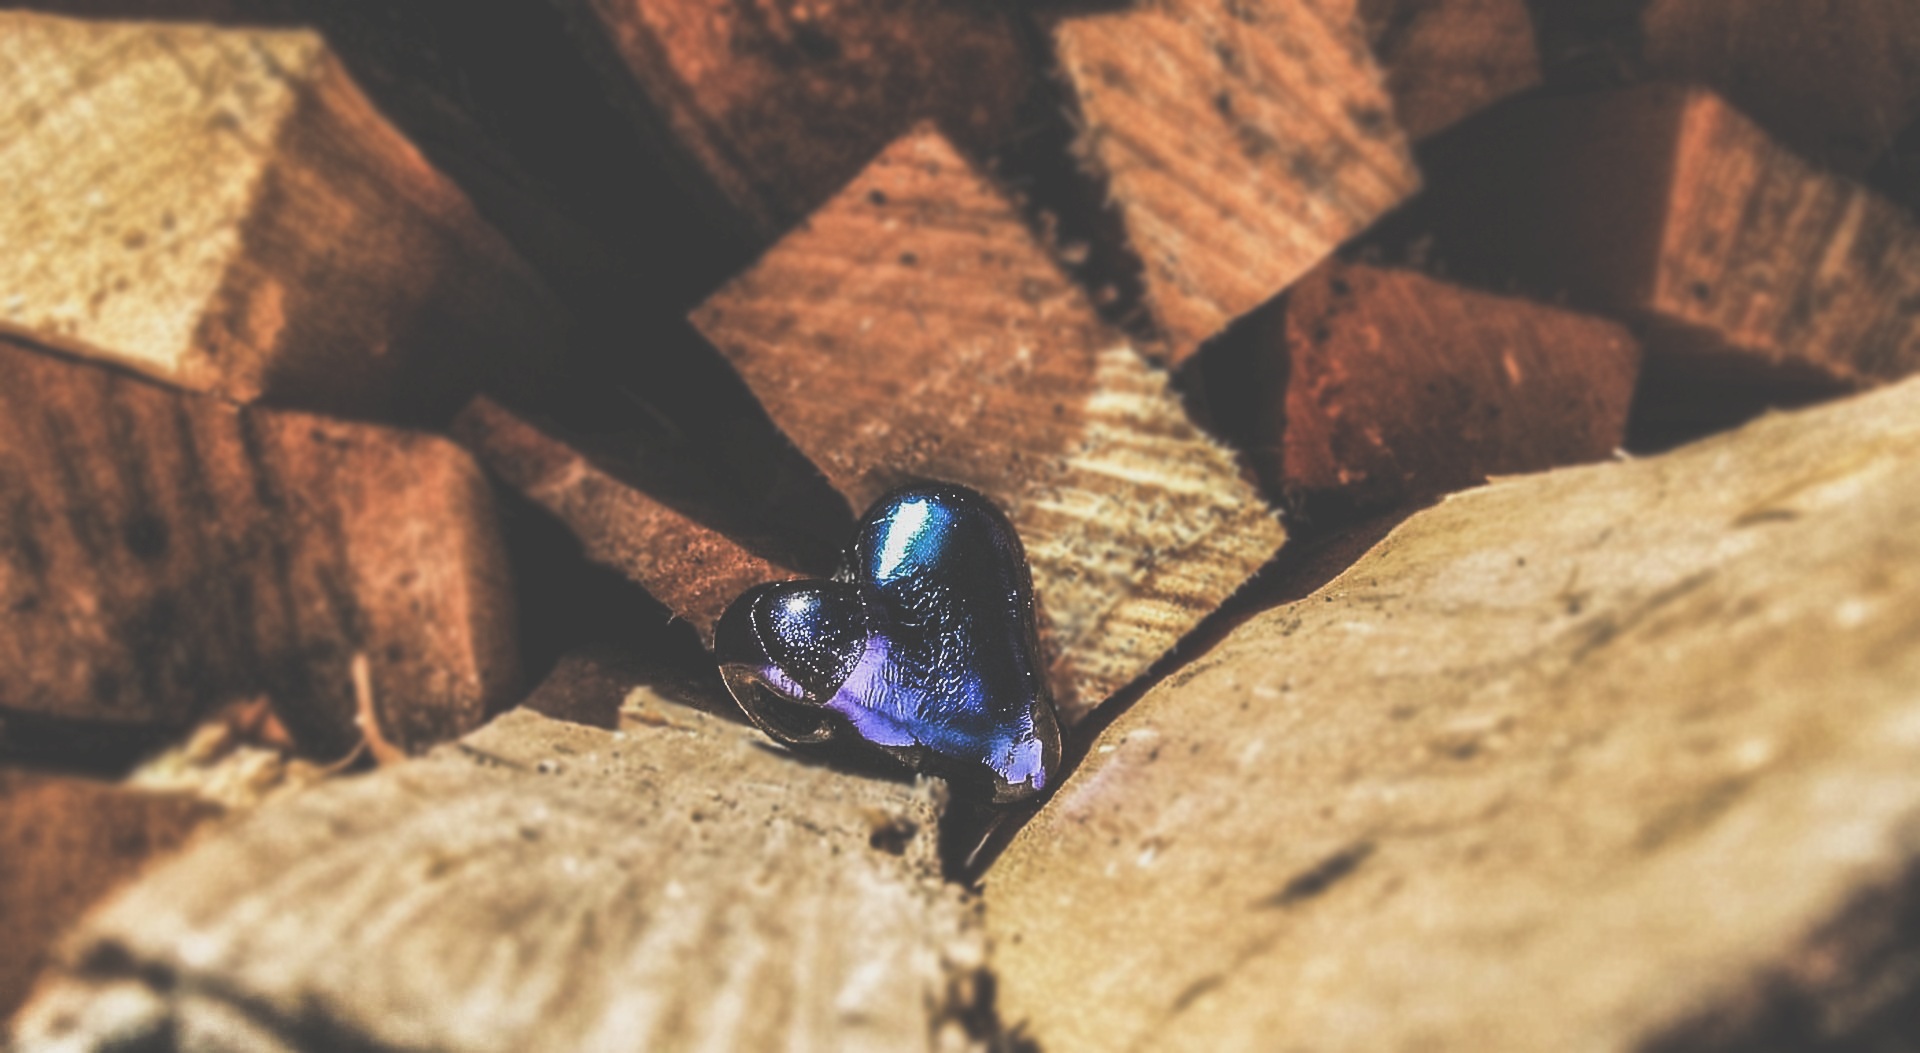
nature, wood, photography, vintage, retro, leaf, wildlife, love, heart, decoration, insect, romantic, soil, fauna, invertebrate, close up, design, valentine, shape, wood background, macro photography, valentine's day, love heart